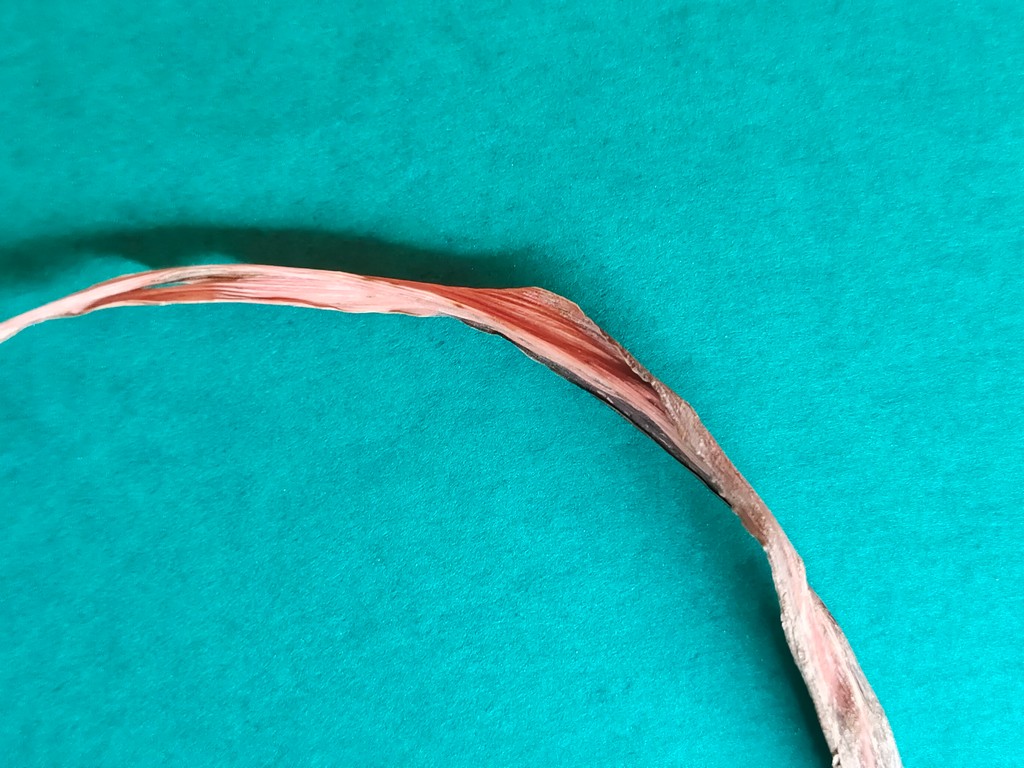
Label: Dried